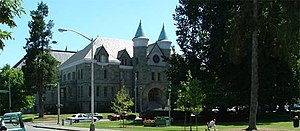
Olympia (Washington)
Den tidligere delstatsregeringsbygning i Olympia.
Olympia er hovedstad i den amerikanske delstat Washington. Byen har 46.478 indbyggere og er administrativt centrum i det amerikanske county Thurston County.